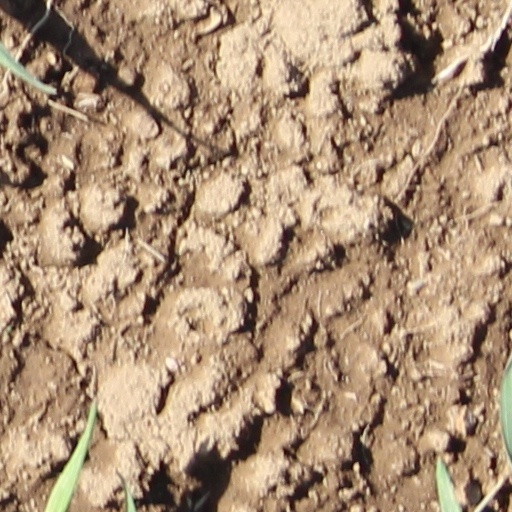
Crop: wheat